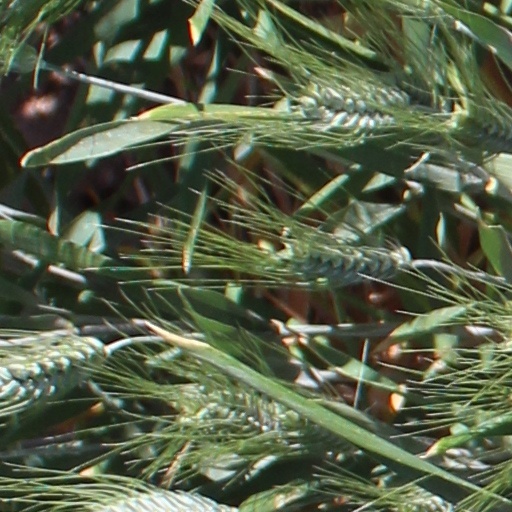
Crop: wheat